N-body simulation

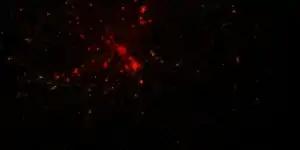

In physics and astronomy, an "N"-body simulation is a simulation of a dynamical system of particles, usually under the influence of physical forces, such as gravity (see "n"-body problem for other applications). "N"-body simulations are widely used tools in astrophysics, from investigating the dynamics of few-body systems like the Earth-Moon-Sun system to understanding the evolution of the large-scale structure of the universe. In physical cosmology, "N"-body simulations are used to study processes of non-linear structure formation such as galaxy filaments and galaxy halos from the influence of dark matter. Direct "N"-body simulations are used to study the dynamical evolution of star clusters.